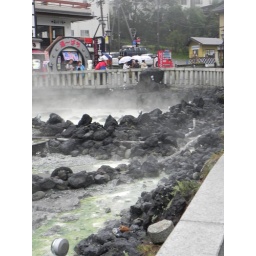
Hot water field in Kusatsu-onsen.